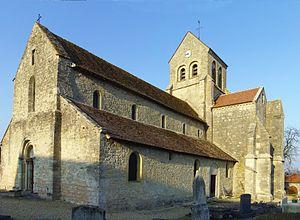
L'église de Rosnay (Marne, France)
Rosnay est une commune française située dans le département de la Marne, en région Grand Est.
Cet article recense les monuments historiques de la Marne, en France.
Cet article recense les monuments historiques français classés en 1920.